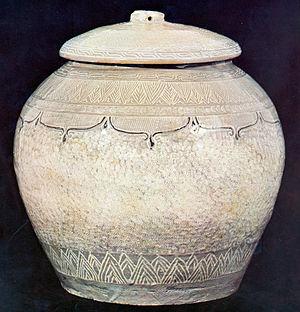
Les trésors nationaux de Corée du Sud sont un ensemble d'objets et de bâtiments qui ont été reconnus par le gouvernement sud-coréen pour leur exceptionnelle valeur historique, artistique et culturelle.